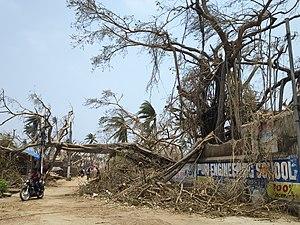
Le cyclone extrêmement sévère Fani est le deuxième cyclone tropical qui s'est formé dans la région de l'océan Indien nord pendant la saison 2019 et le premier à atteindre le seuil de cyclone sévère. Le 3 mai 2019, il atteint la ville de Purî, dans l'État indien de l'Odisha.